Goodall-Woods Law Office

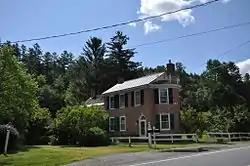

The Goodall-Woods Law Office is an historic former office building on United States Route 302 in Bath, New Hampshire. The modest two-story brick building, now a private residence, was built in 1816 by Ira Goodall, and is an unusual local example of Federal architecture. It is particularly distinctive for its two-story rounded bay, which projects from the front (street facade). The building was listed on the National Register of Historic Places in 1980.